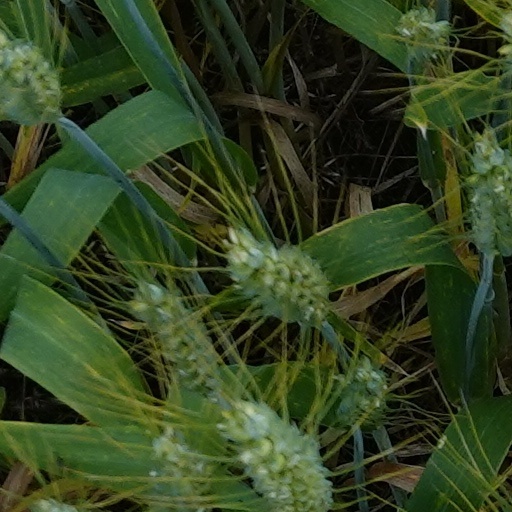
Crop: wheat